Kitchen knife

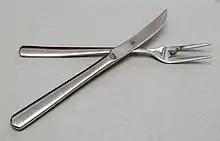
Special cutlery to remove potato skins

Parmesan cheese knives are specially designed for cleaving hard, crystallised granular cheese. They have very short, thick, curved teardrop-shaped with pointed stabbing tip blades, which are forced into the more crystalline form of cheese. These are then used to chisel or as a lever to fracture and break off smaller fragments, through the natural fracture lines within the block, and so revealing its natural texture and crumb.